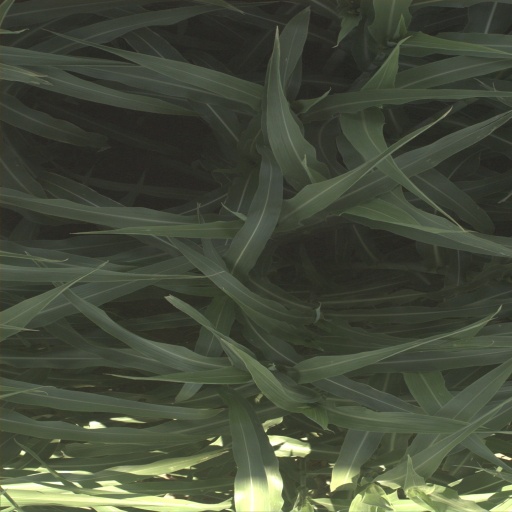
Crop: sorghum